Answer in natural language. Which object is closer to sofa, black leather armchair or black colour tv stand? Choose between the following options: black colour tv stand or black leather armchair
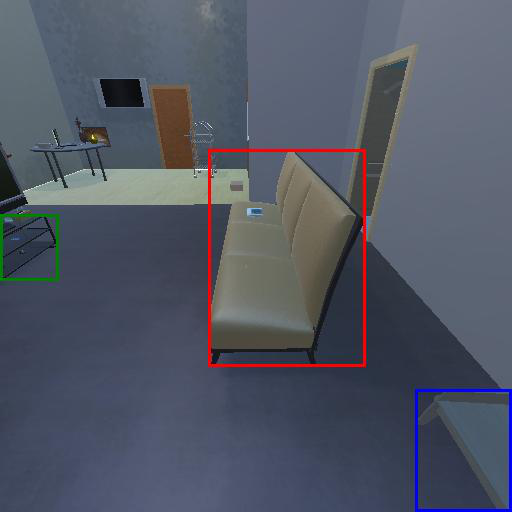
<answer>black leather armchair</answer>